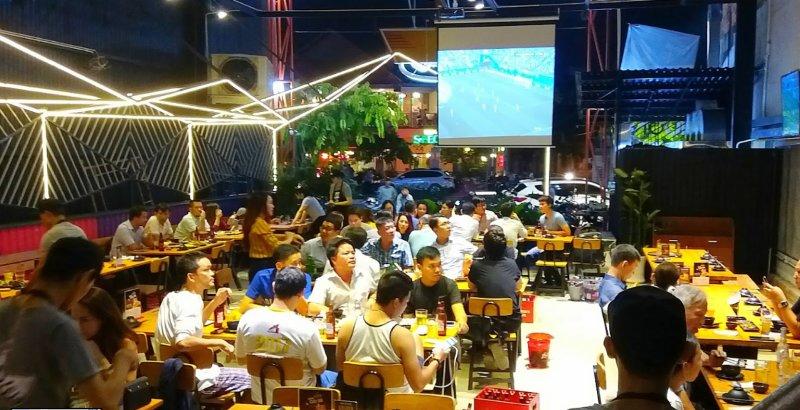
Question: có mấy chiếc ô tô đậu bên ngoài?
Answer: có hai chiếc ô tô đậu bên ngoài